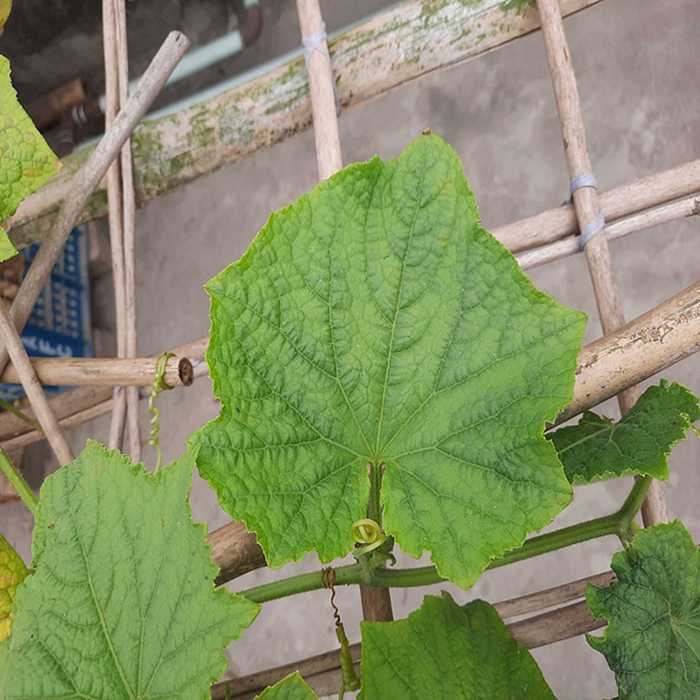
Plant: Cucumber
Label: Fresh leaf